Microplastics

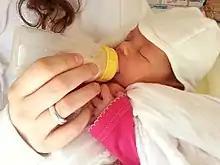
Newborn drinks milk from a baby bottle.

In 2020 researchers reported that polypropylene infant feeding bottles with contemporary preparation procedures were found to cause microplastics exposure to infants ranging from 14,600 to 4,550,000 particles per capita per day in 48 regions. Microplastics release is higher with warmer liquids and similar with other polypropylene products such as lunchboxes. Unexpectedly, silicone rubber baby bottle nipples degrade over time from repeated steam sterilization, shedding micro- and nano-sized particles of silicone rubber, researchers found in 2021. They estimated that, using such heat-degraded nipples for a year, a baby will ingest more than 660,000 particles.